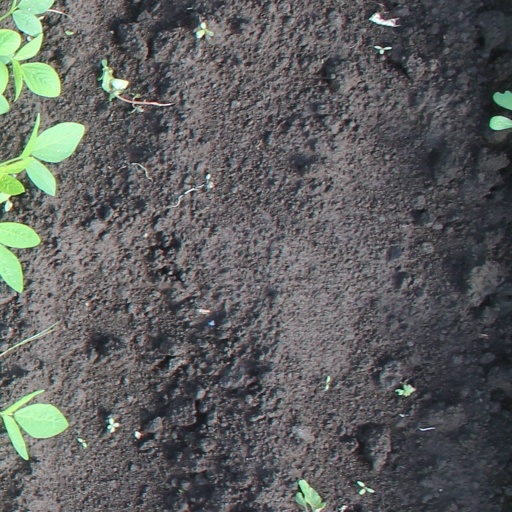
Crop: soybean